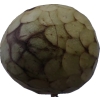
Label: cherimoya